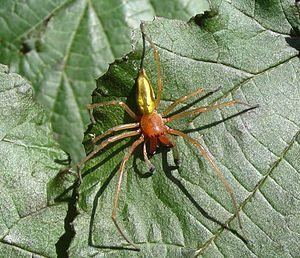
Cheiracanthium punctorium (male)
Cheiracanthium punctorium est une espèce d'araignées aranéomorphes de la famille des Cheiracanthiidae.